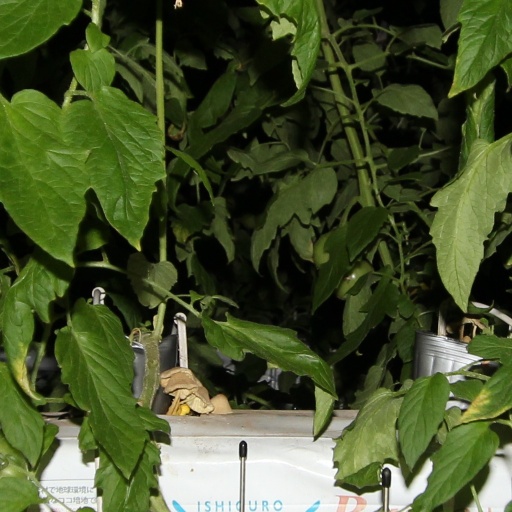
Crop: tomato